Mel Tormé

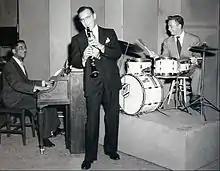
Tormé on drums with Benny Goodman and Teddy Wilson

Tormé made a guest vocal appearance on the 1983 album "Born to Laugh at Tornadoes" by the progressive pop band Was (Not Was). Tormé sang the satiric jazz song "Zaz Turned Blue" about a teenager who is choked as part of an erotic asphyxiation ("Steve squeezed his neck/He figured what the heck") – and who may or may not have suffered brain damage as a result ("Now he plays lots of pool/And as a rule/He wears a silly grin/On his chin").